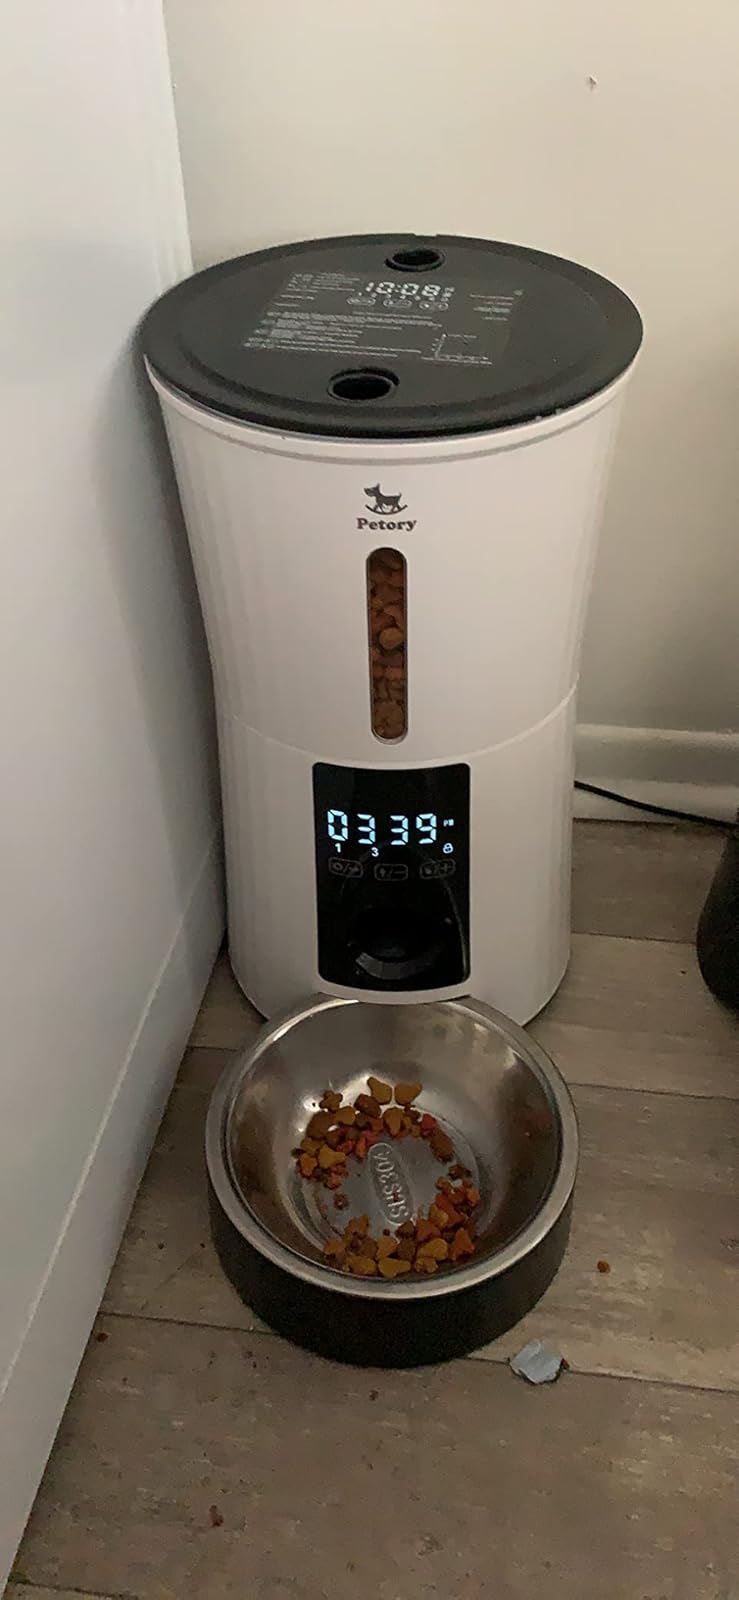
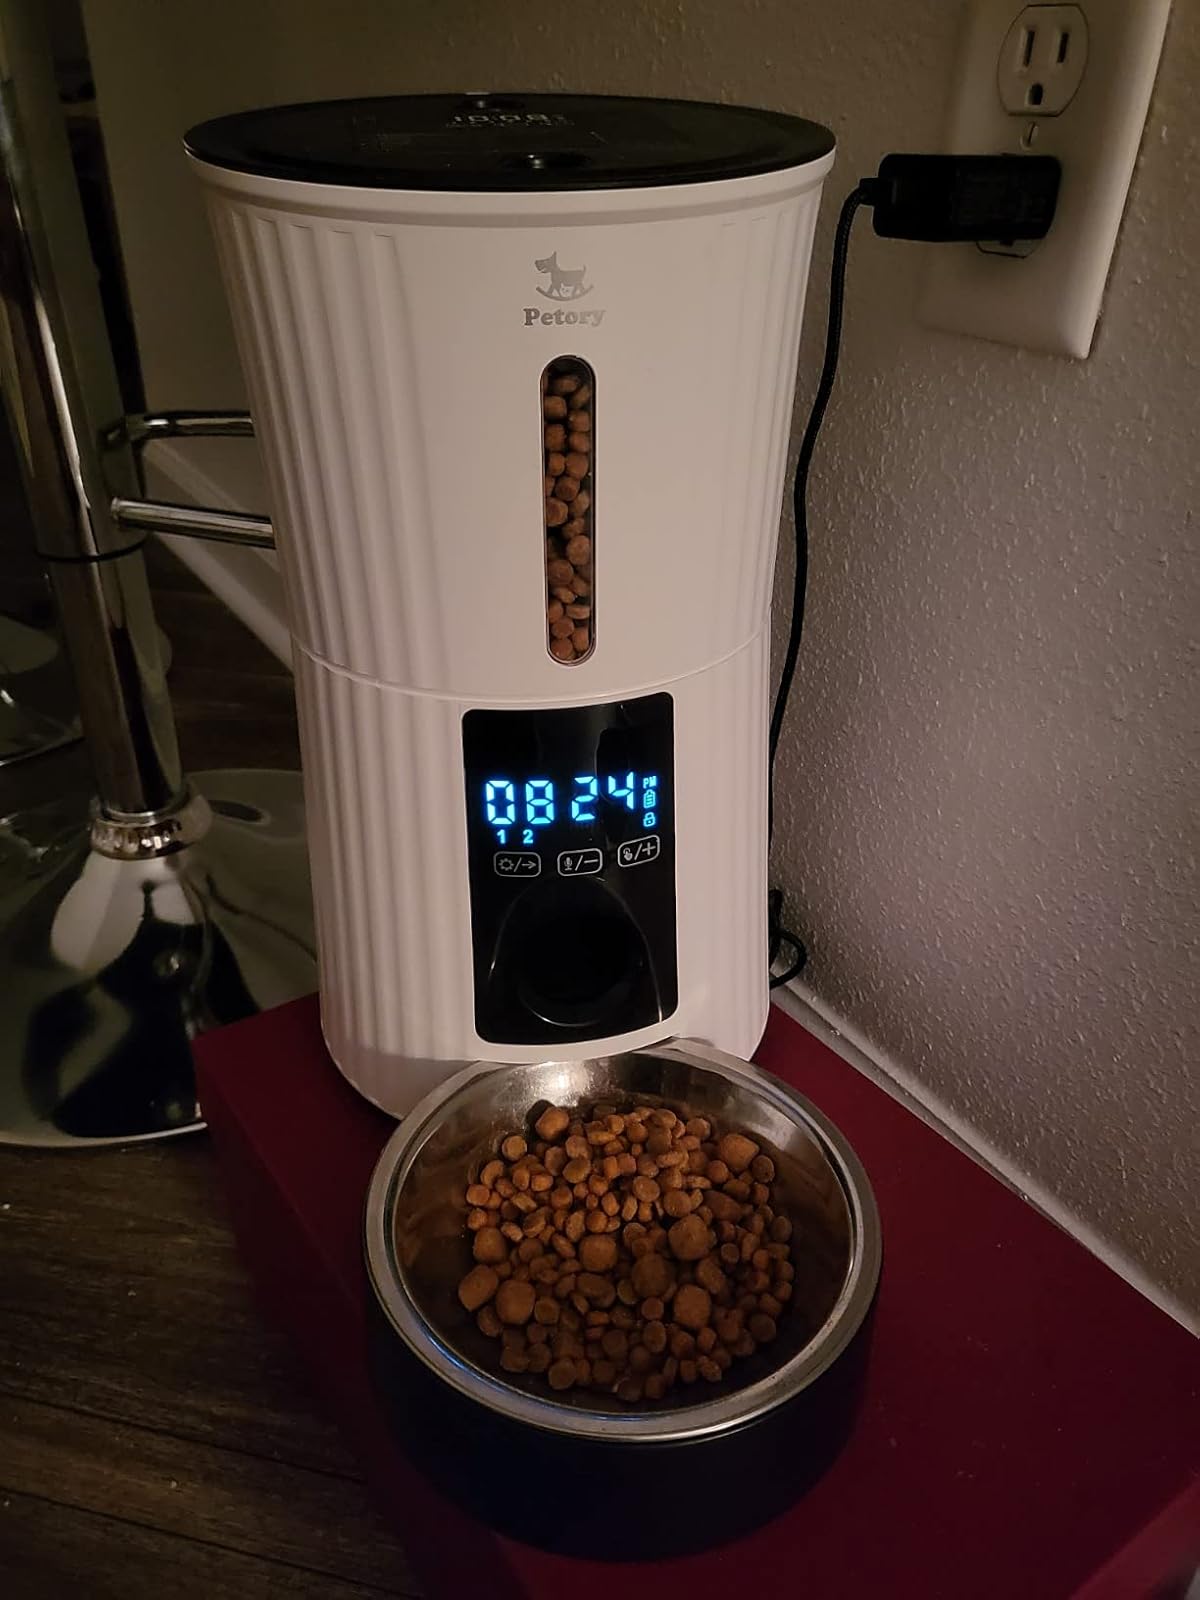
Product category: items_feeder
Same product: yes